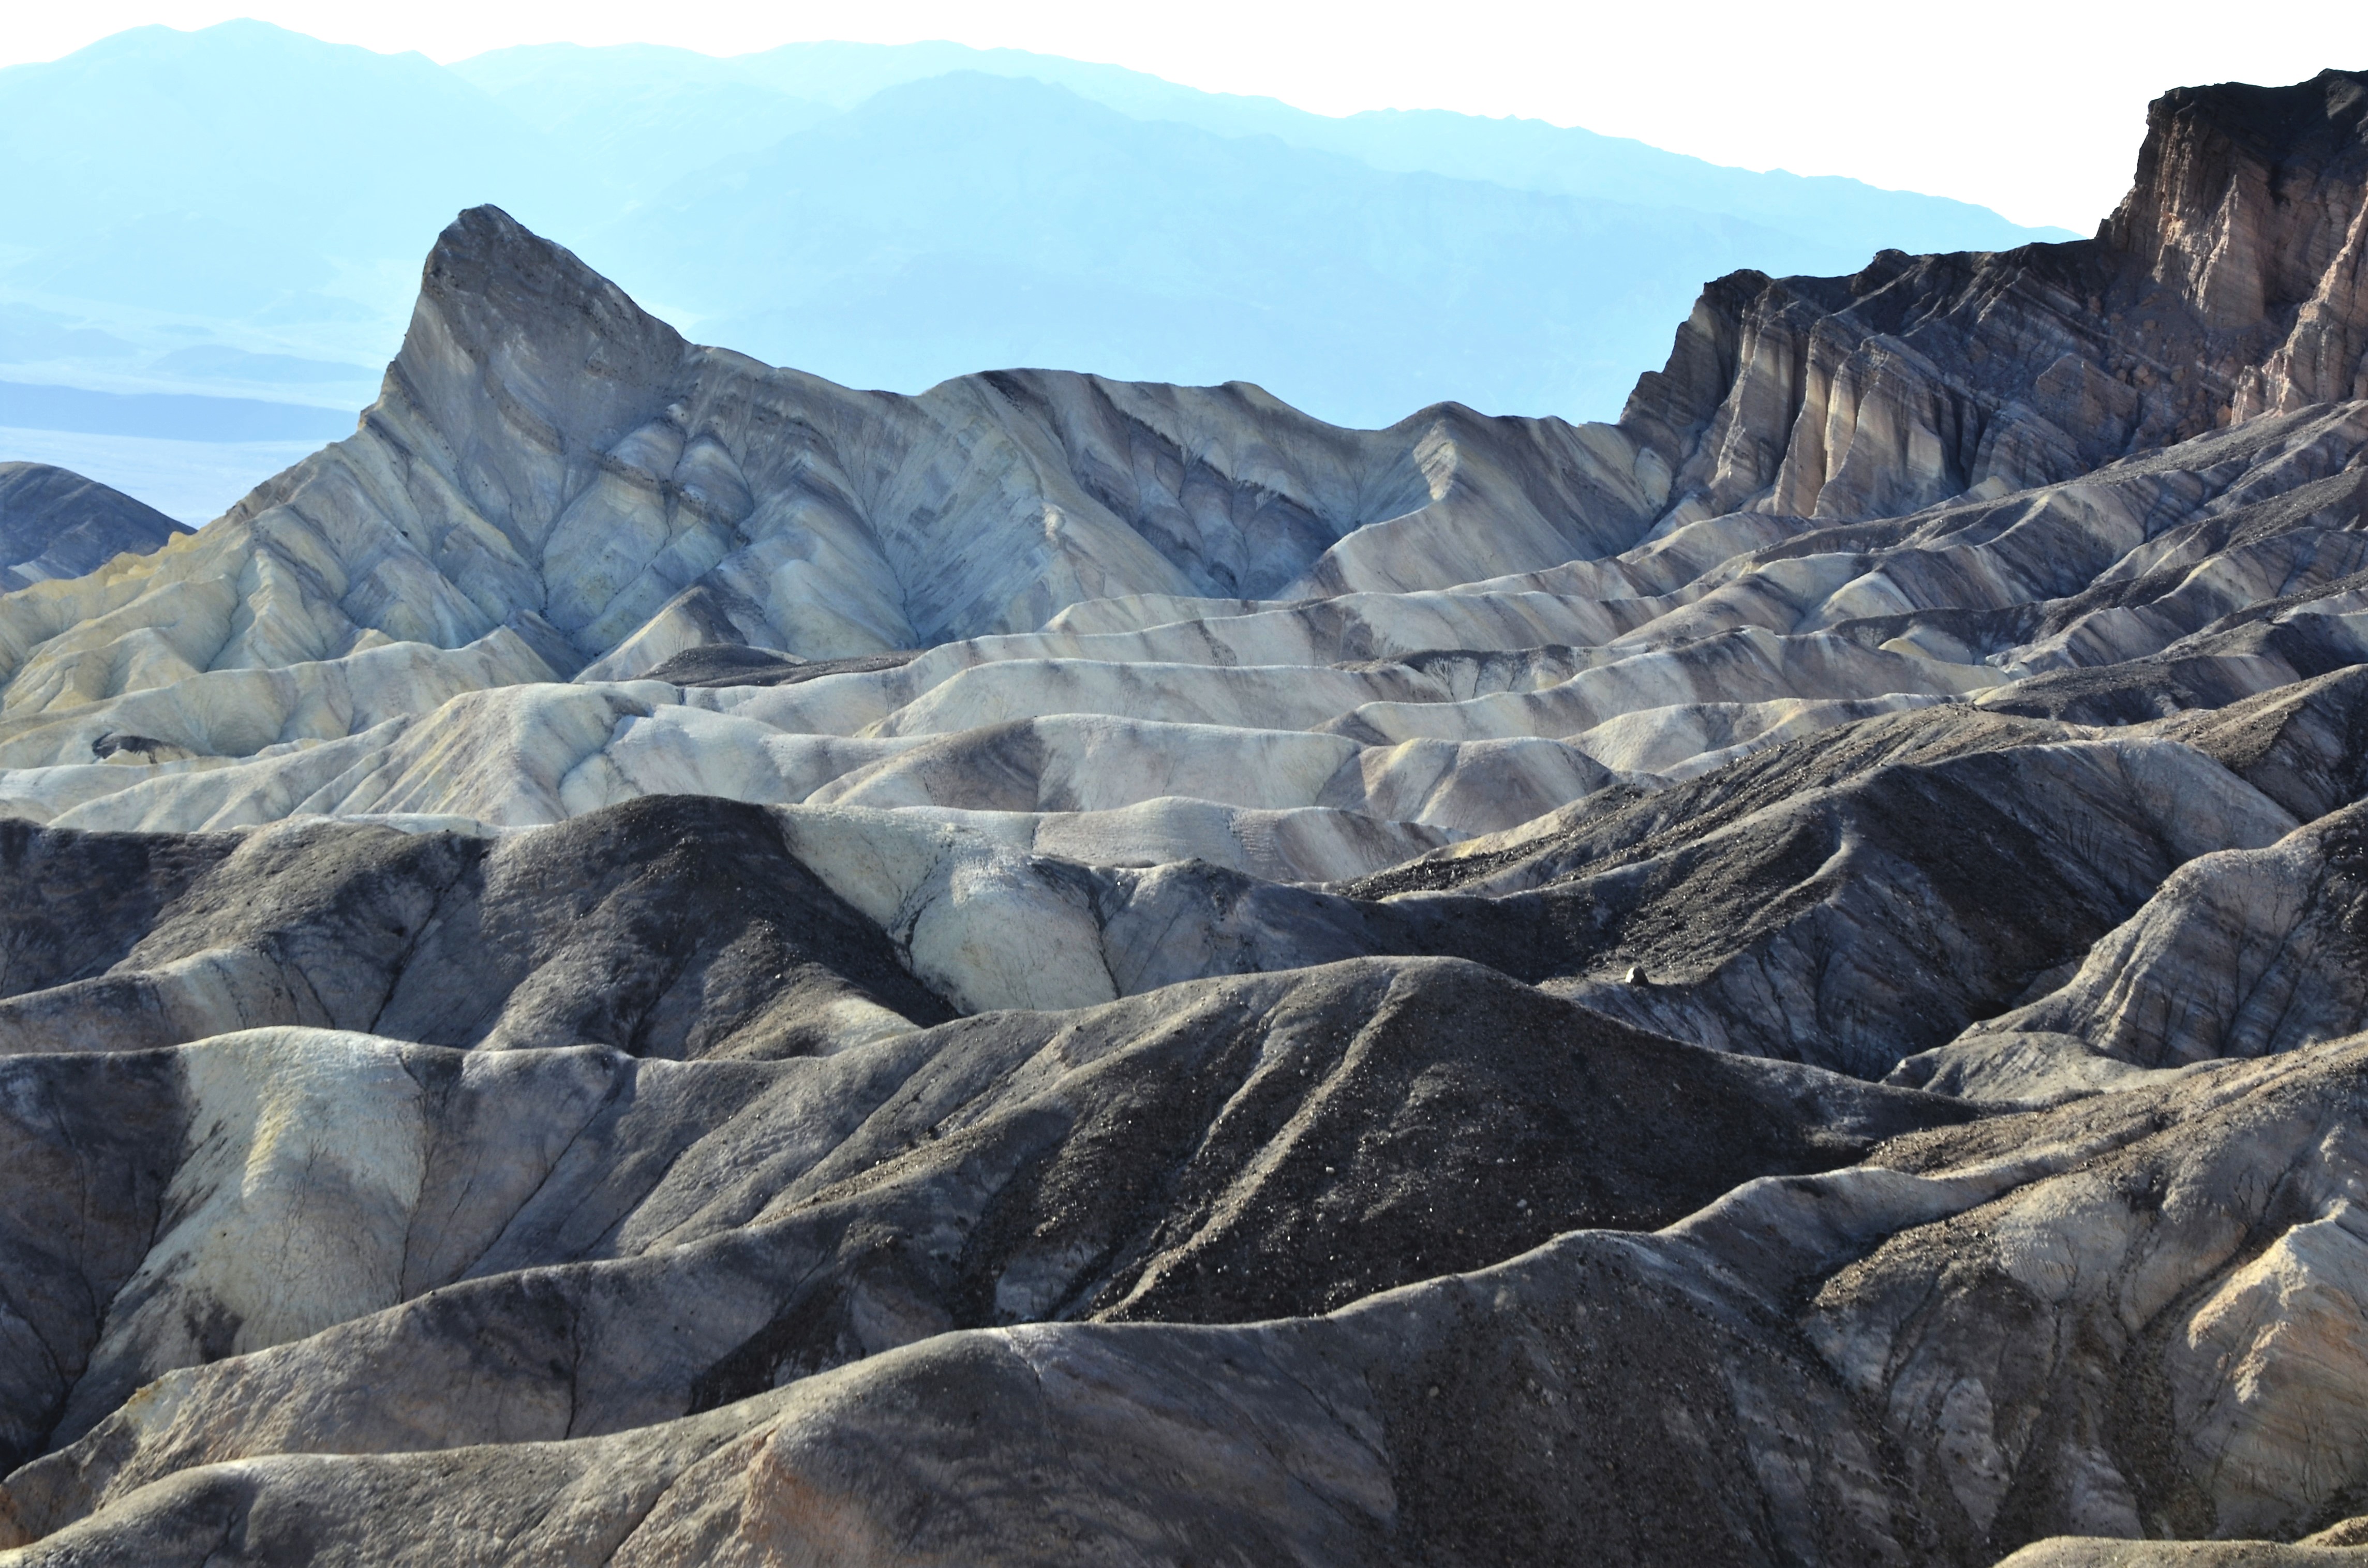
landscape, sand, rock, wilderness, mountain, sky, white, desert, valley, mountain range, formation, dry, dirt, rugged, black, death, terrain, ridge, place, colors, geology, earth, badlands, picturesque, cloudless, plateau, beautiful, borax, wadi, moraine, mining, desolation, death valley, landform, park national, hottest, geographical feature, mountainous landforms